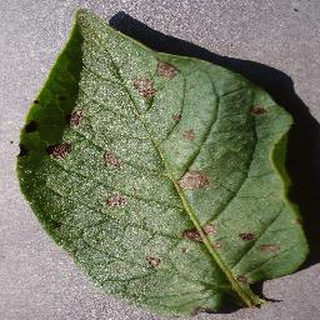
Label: potato_early_blight